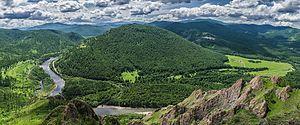
Le Biely Iïous est une rivière de Russie qui coule dans la partie sud-est du bassin de l'Ob en Sibérie, dans la république de Khakassie. La rivière est la branche-source droite du Tchoulym, dont la source gauche est le Tcherny Iïous. Le Biely Iïous est considéré comme étant le cours supérieur du Tchoulym. Il est donc un sous-affluent de l'Ob.